Wole Soyinka

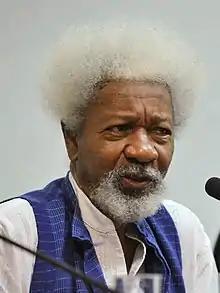
Soyinka in 2015

Soyinka was the son of Samuel Ayodele Soyinka, an Anglican minister and headmaster at St Peter's Primary School, who was a member of the royal family of the town of Isara-Remo, and Grace Soyinka (née Jenkins-Harrison), a shopkeeper and activist, who was a member of the Ransome-Kuti family. He was born in Ake, Abeokuta, where he was raised as a Christian. He was born on 13 July 1934, and was the second of seven children: Atinuke Aina, Femi, Yeside, Omofolabo Ajayi, and Kayode. His sister Folasade died as an infant.